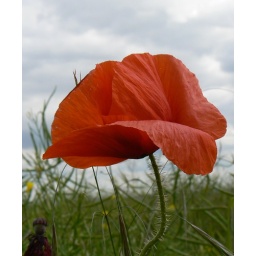
red poppy flower against Bredon sky